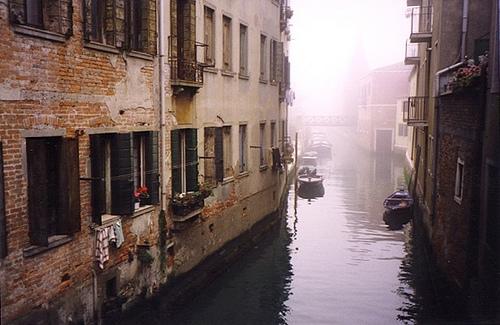
Weather: foggy or hazy